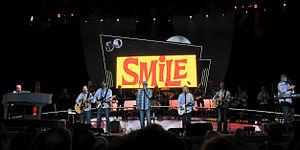
The Beach Boys est un groupe de musique pop-rock américain formé en 1961 à Hawthorne en Californie et ayant connu une très grande popularité dans les années 1960 et 1970. Il s'agit de l'un des rares groupes américains à avoir pu rivaliser musicalement avec les groupes britanniques de la même époque, tels que The Beatles, The Rolling Stones ou Pink Floyd. Affilié à l'origine à la surf music, le groupe s'est surtout distingué par ses chansons aux harmonies vocales complexes et très mélodiques.